Innis College, Toronto

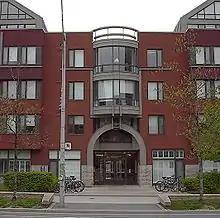
Innis College Residence, 111 St George St

Innis College is one of the constituent colleges of the University of Toronto. It is one of U of T's smallest colleges in terms of size and the second smallest college in terms of population with approximately 2000 registered students. It is located at the St. George campus in its historic west end, directly north of Robarts Library, and is named after prominent University of Toronto political economist Harold Innis.